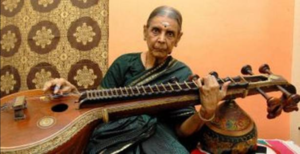
Ranganayaki Rajagopalan est une musicienne indienne, joueuse de vînâ saraswati, l'instrument roi de la musique carnatique, du sud de l’Inde.